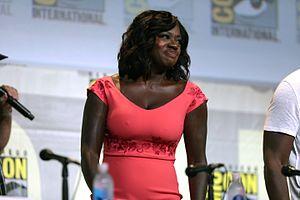
Amanda Waller est un personnage de fiction de l'univers de DC Comics. Elle apparaît pour la première fois dans le comics Legends #1 en novembre 1986. Elle a été créée par John Ostrander, Len Wein et John Byrne.